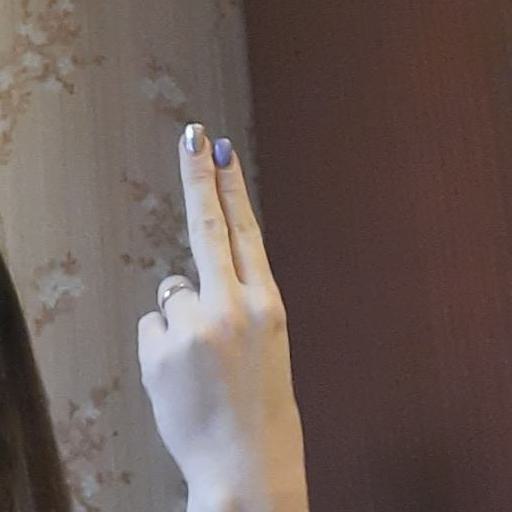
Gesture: two_up_inverted